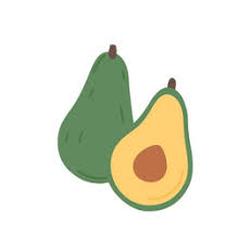
Label: Avocado